Sozin's Comet

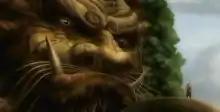
The Lion Turtle's artistic design was praised, but the difficulty in understanding his voice is among the few criticisms directed at "Sozin's Comet".

"Sozin's Comet" received critical acclaim; Ed Liu of Toon Zone stated that it made "Avatar" "one of the finest animated television series ever made", Andrew Whalen of "Newsweek" called it a "rare accomplishment", Ed Liu of "Toon Zone" praised the skill of the animation directors in designing the sweeping movements of the battle sequences, as well as the slower scenes, "including one moving reconciliation and the quiet coda that ties off many of the remaining loose ends of the series". Tory Ireland Mell of "IGN" praised the artistic design, stating that the "whole dark tone was gorgeous to look at". Mell also praised the writing, saying that the "story moved and kept us moving right along with it from beginning to end". She gave the episode a ten out of ten "Masterful" rating. Susan Stewart, reviewing for "The New York Times", praised the show's effort at philosophizing, noting that "this is complicated stuff, the reconciliation of religion and violence, and it's beautifully rendered: simple enough for Nickelodeon fans and subtle enough for their parents, with humor to puncture the pomposity inherent in the heroic genre."